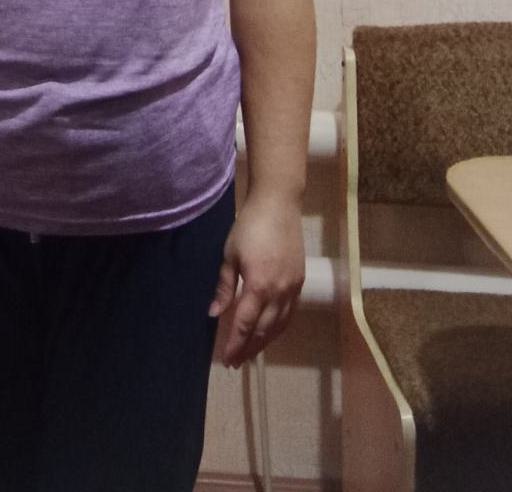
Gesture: no_gesture